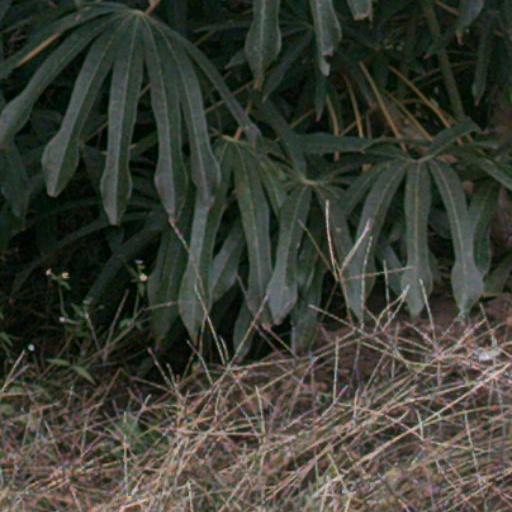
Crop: cassava